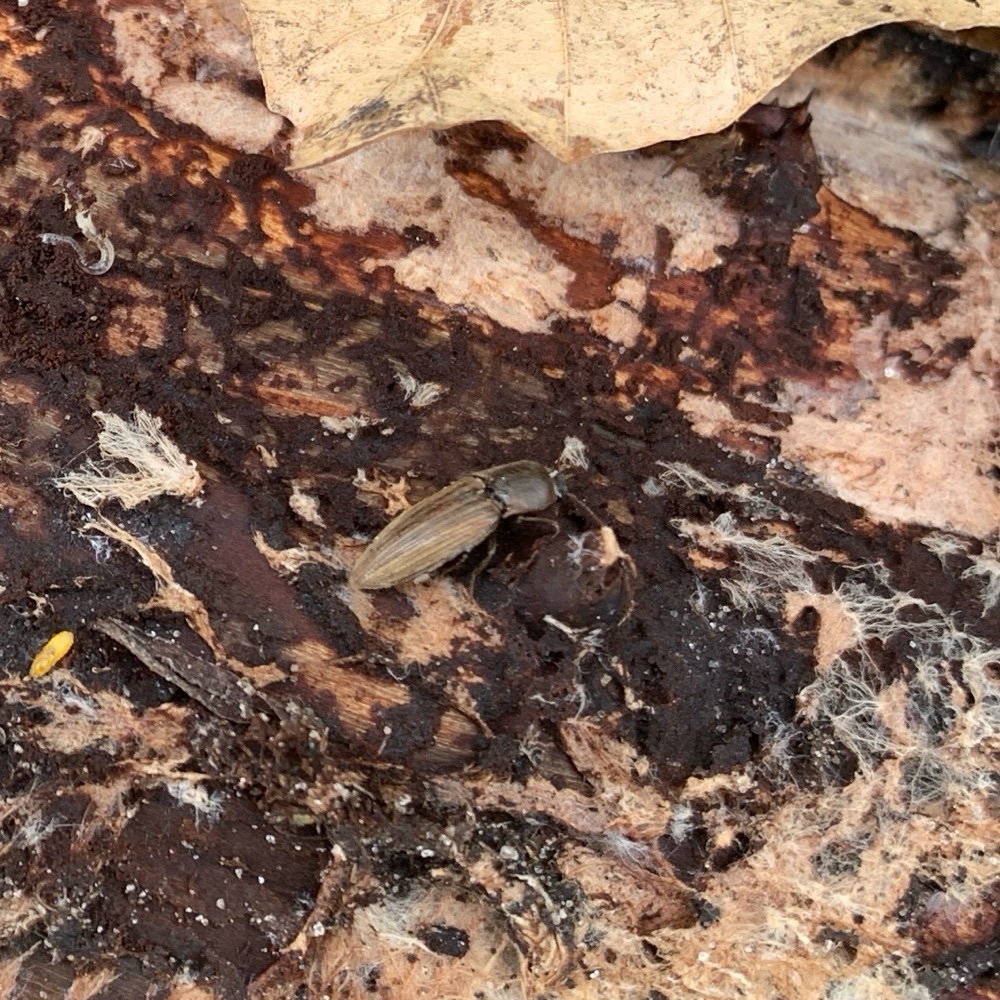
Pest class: clickbeetles_wireworms